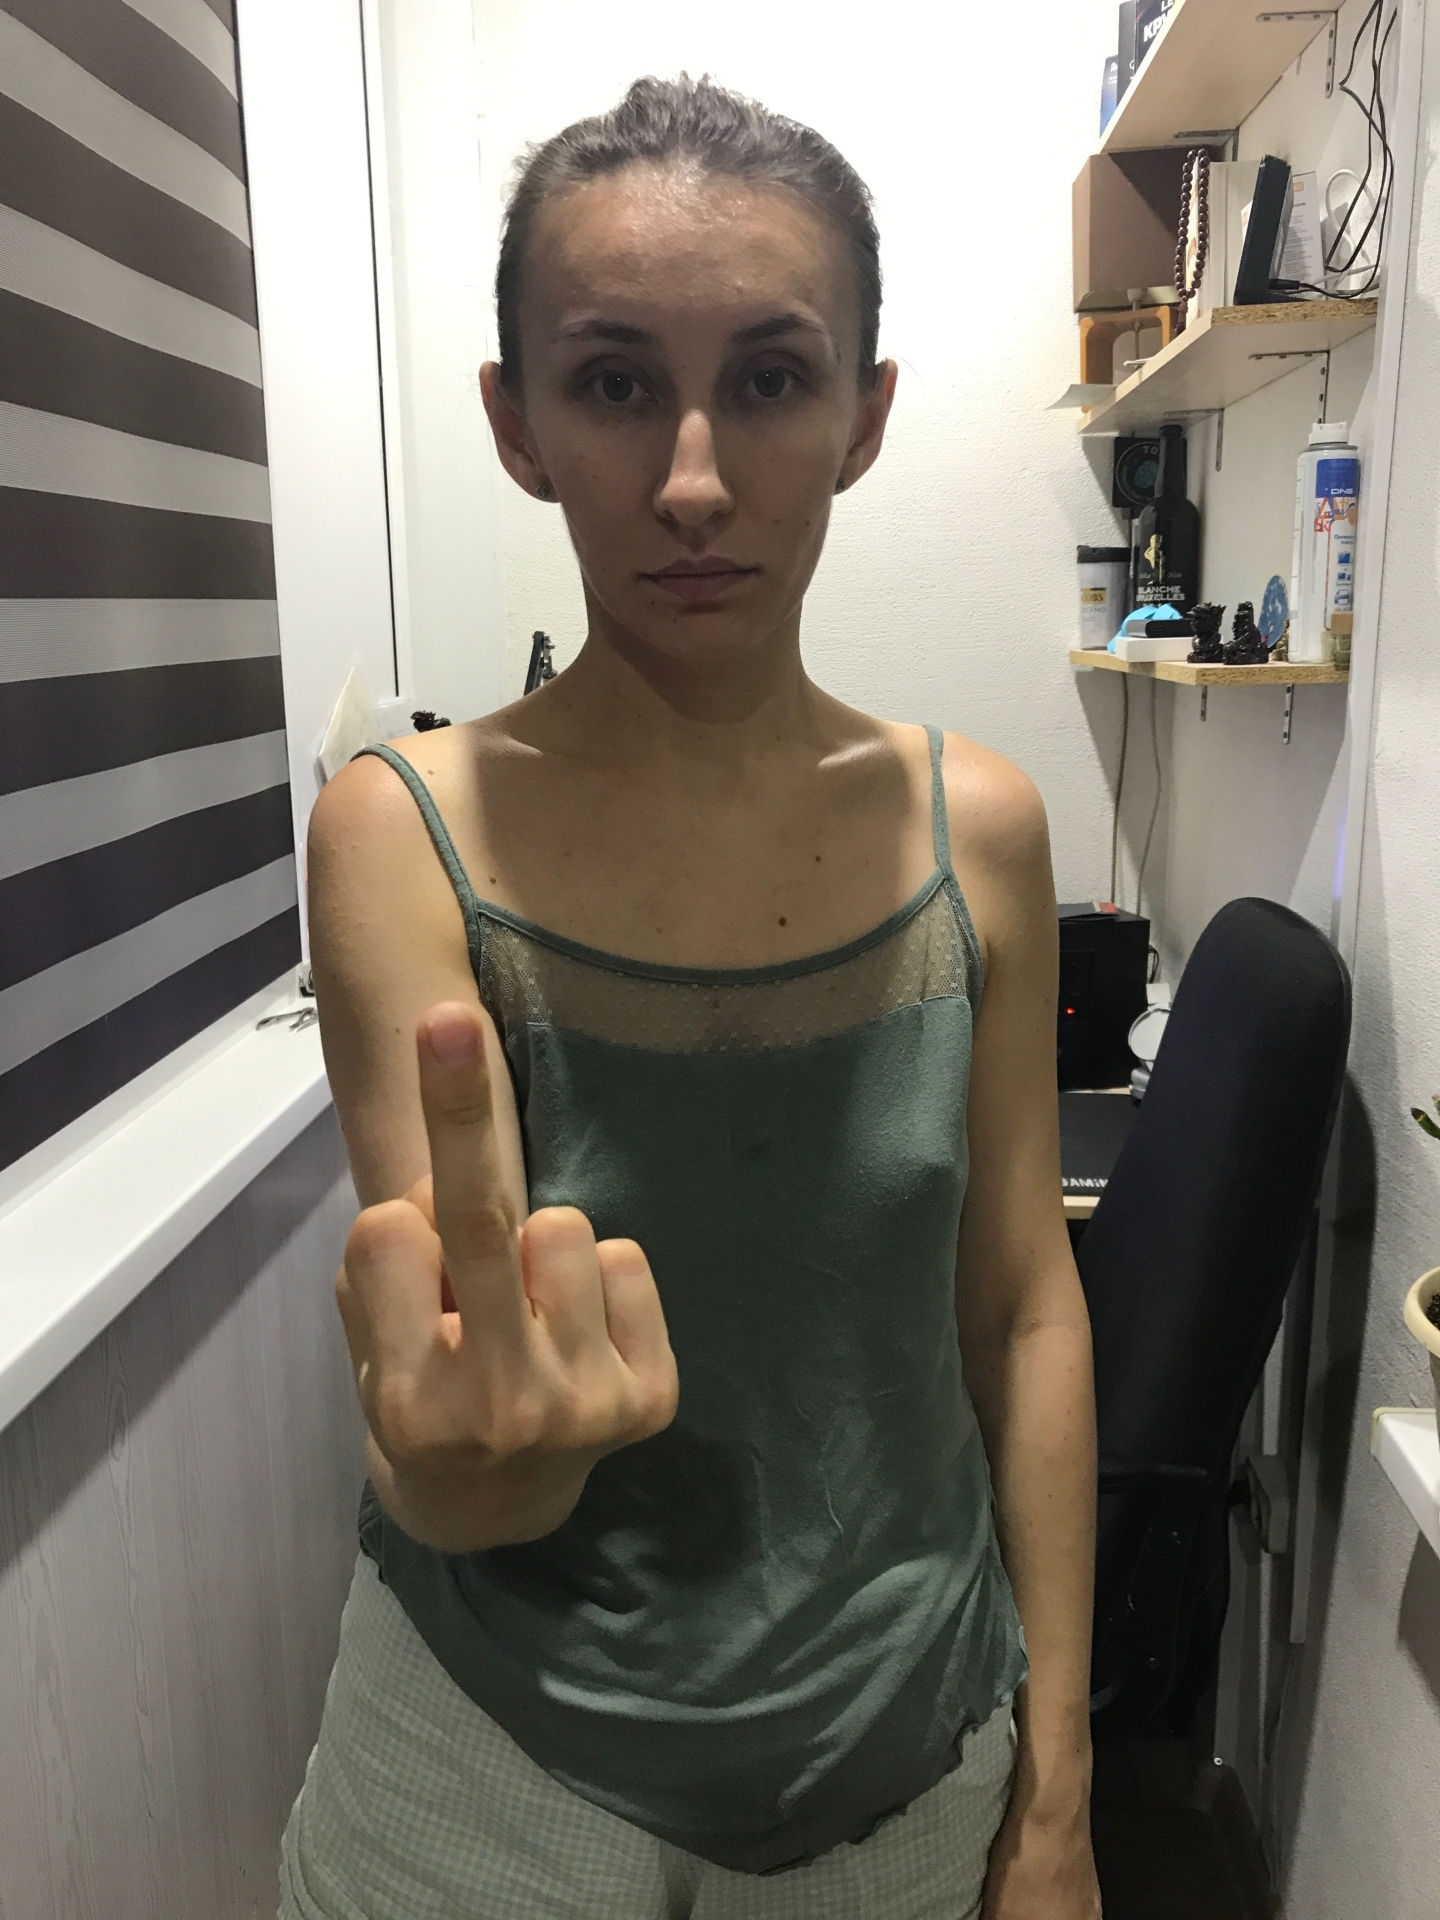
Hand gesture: middle_finger